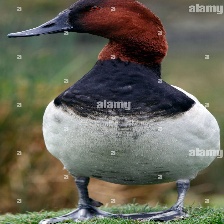
Species: CANVASBACK
Scientific name: AYTHYA VALISINERIA
ImageNet parent category: drake